The Regenting System (Edinburgh)

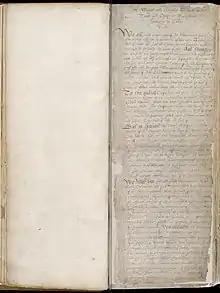
Hand-written frontispiece to earliest University Laureation (graduation) Register.

The Regenting system was one of the defining features of the Ancient Universities of Scotland. The system of 'regenting' denotes teachers who taught the same class of students in every subject throughout their entire Master of Arts. These Regents recused themselves from examining their own class in order to avoid accusations of favouritism. Following the graduation of a class, having completed a four year degree, the cycle of 'regenting' would commence again with the start of a new class consisting of 'Bajani' (first year students) taught by the Regent.